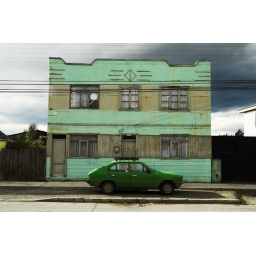
green house in puerto natales